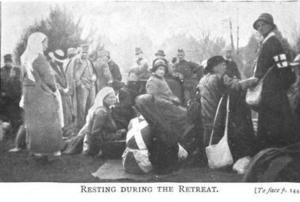
Le mouvement du Scottish Women’s Hospitals fut créé le 12 août 1914 à Édimbourg en Écosse par des sociétés suffragistes écossaises en vue de créer des hôpitaux militaires tenus entièrement par des femmes. Il soutint les Alliés de la Première Guerre mondiale. Une de ses premières missions intervint en France à Sainte-Savine dans le domaine de Chanteloup où fut établi un hôpital sous tentes : l’hôpital des Dames écossaises de Chanteloup. Par la suite, des équipes furent envoyées en Grèce, Serbie, Russie et Roumanie.